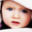
Label: baby